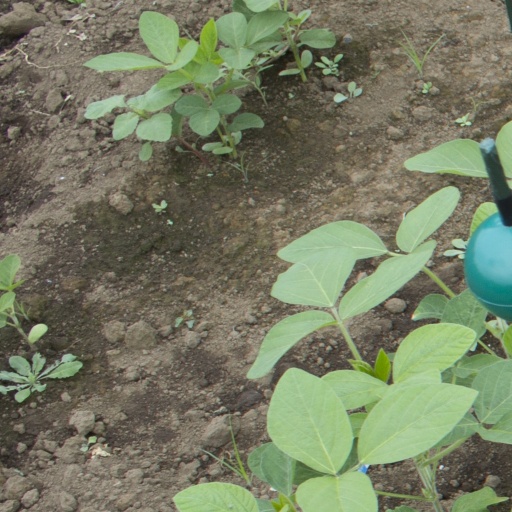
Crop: soybean